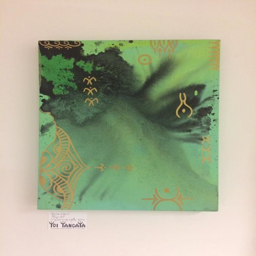
original acrylic painting by person from the series .